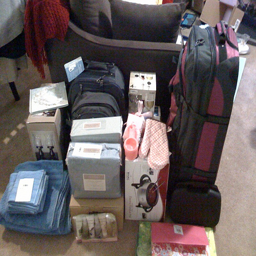
Many suitcases on the ground in a room.
There are luggage s that are stacked up on the wall
These pieces of luggage, boxes, towels, and other items are stacked neatly.
Group of suitcases and packages lined up next to couch.
A pile of luggage, boxes, towels and other items on a carpeted floor